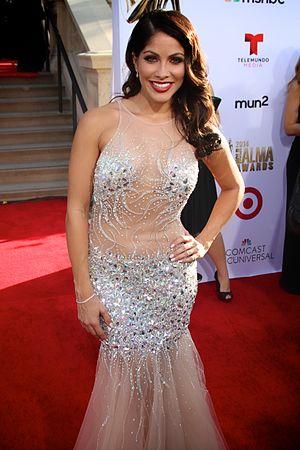
Valery M. Ortiz est une actrice, danseuse, mannequin et auteure-compositrice-interprète portoricaine.